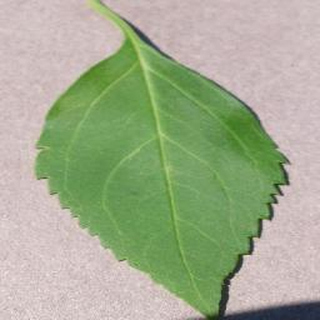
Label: healthy_cherry